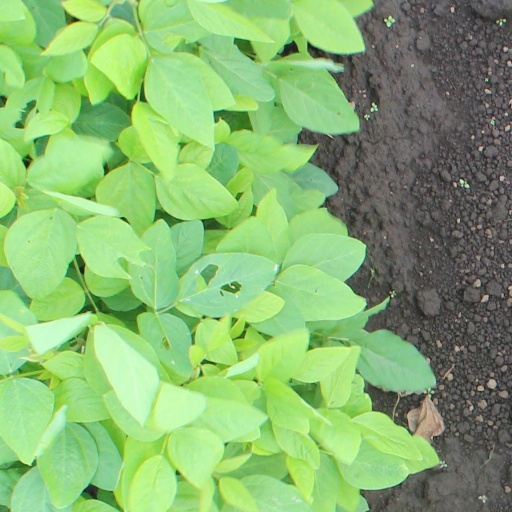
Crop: soybean